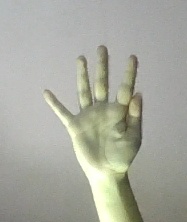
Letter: sheen